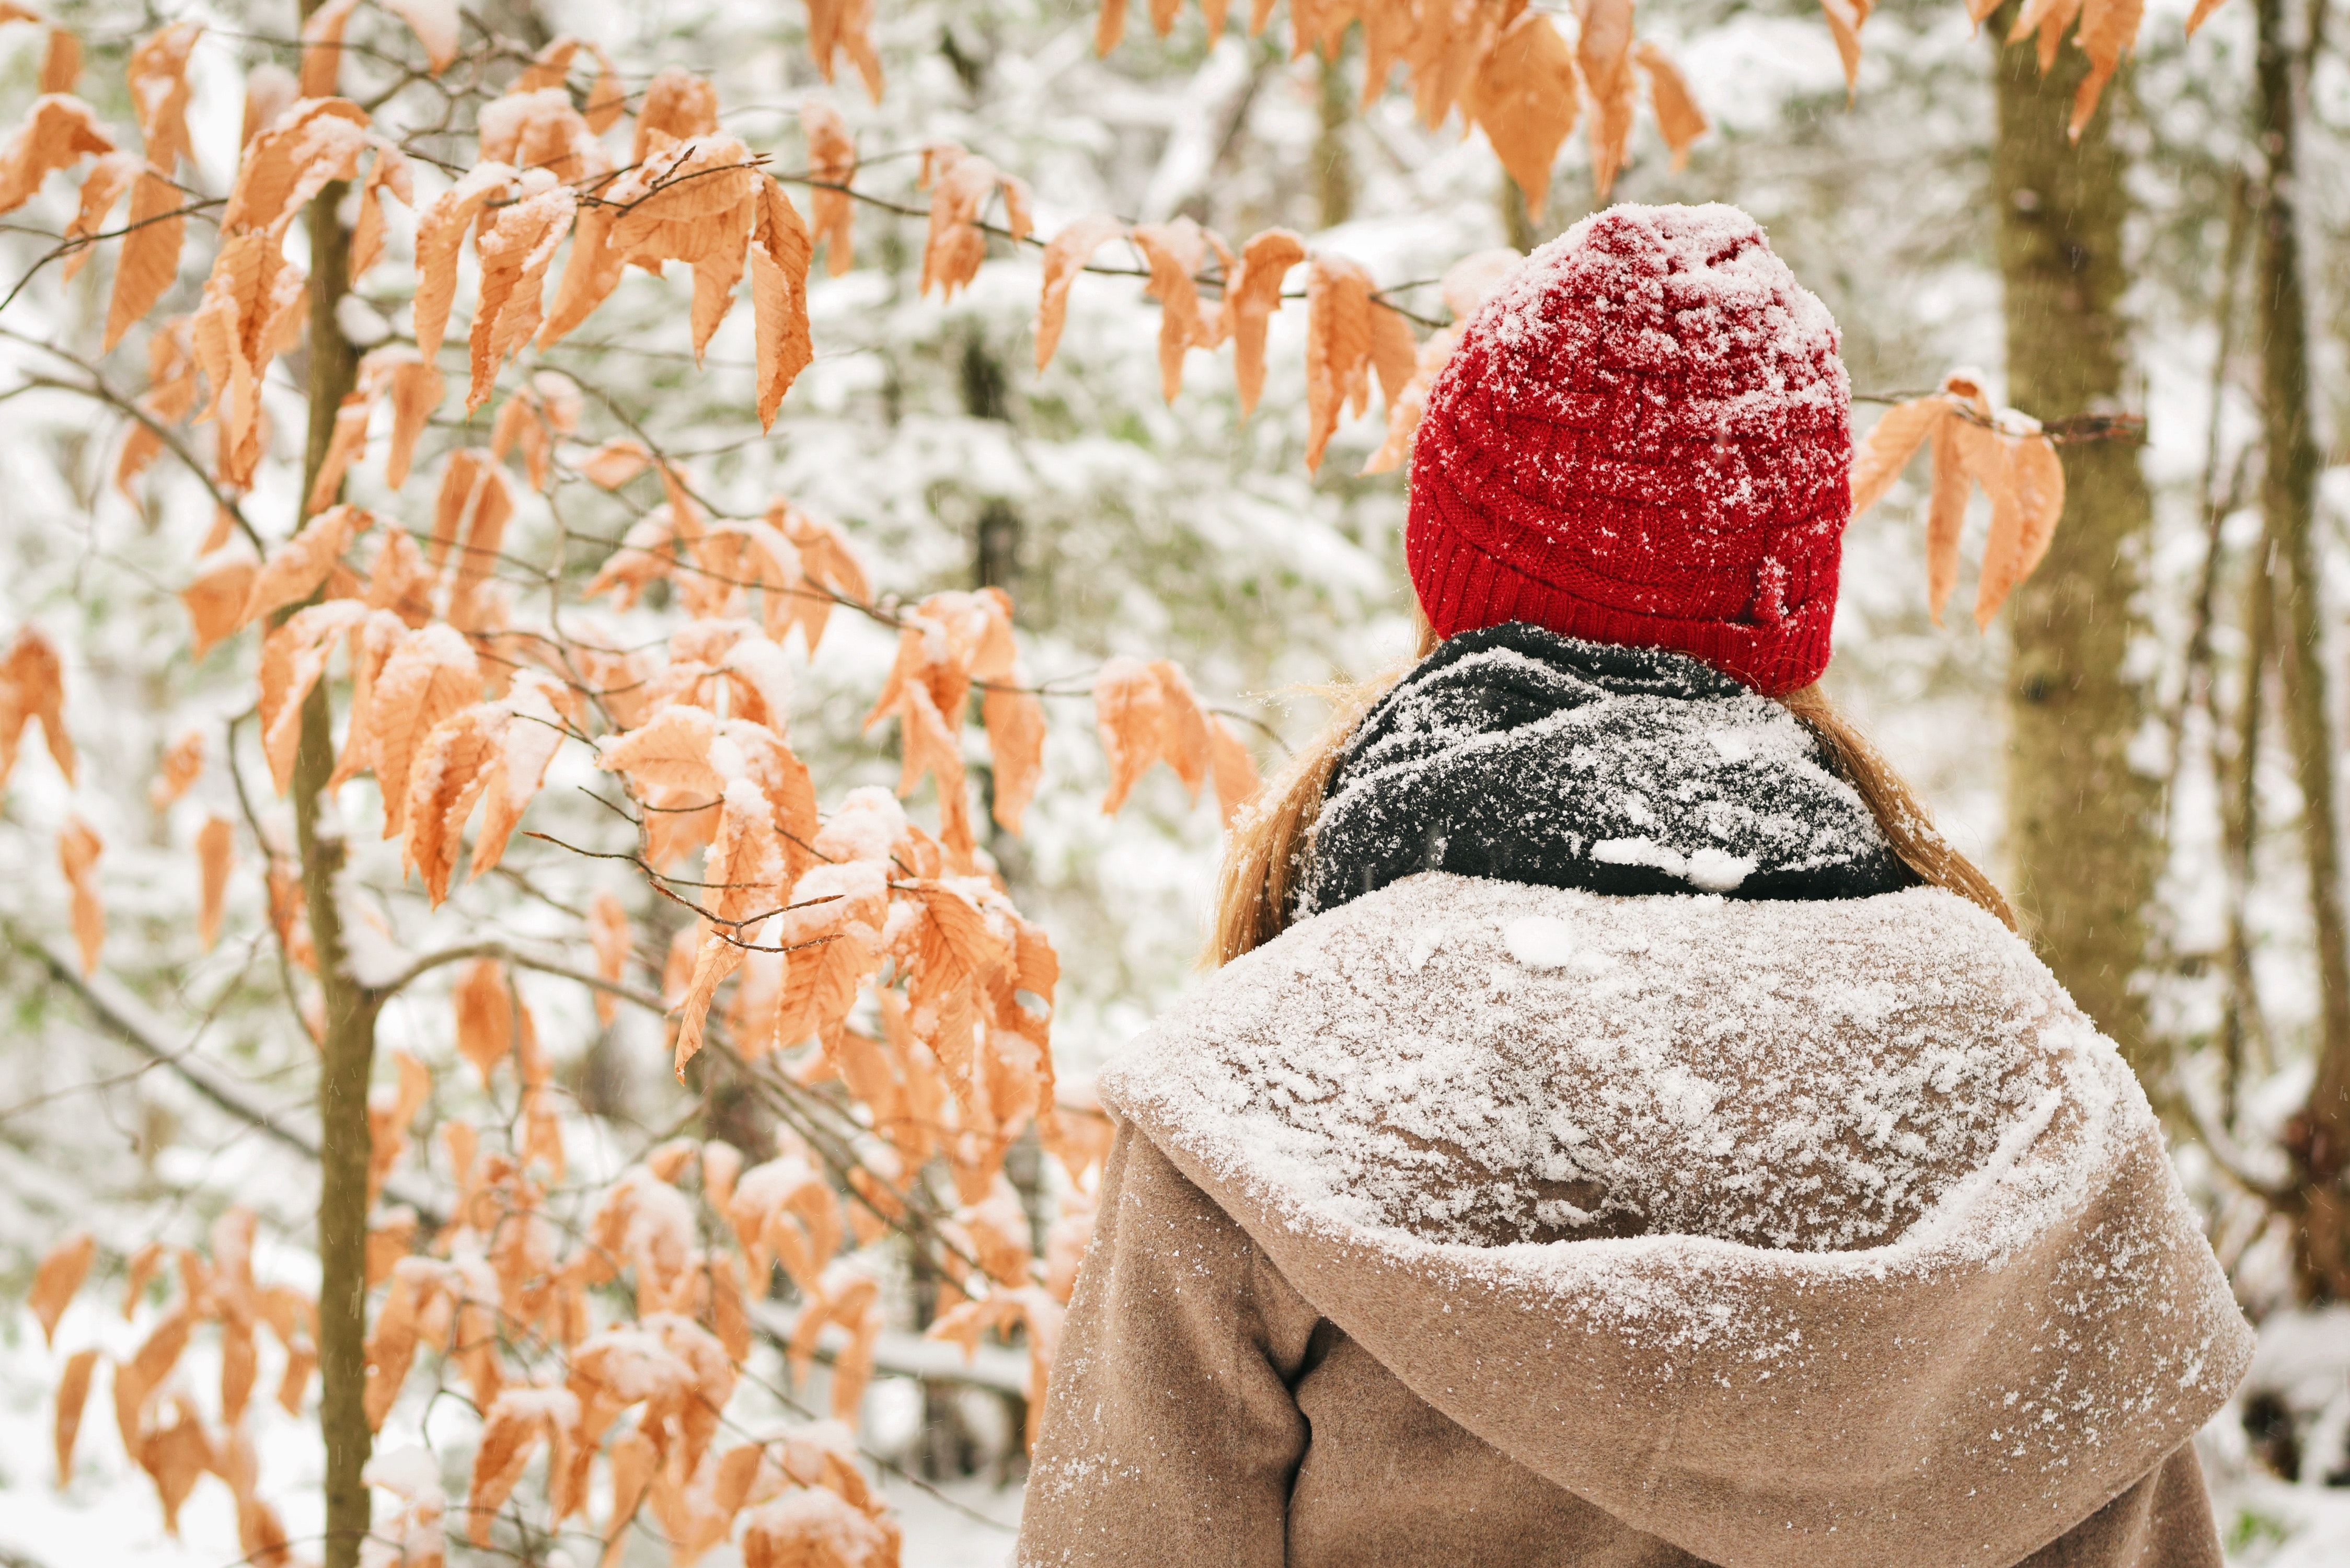
winter, snow, leaf, freezing, frost, tree, plant, outerwear, textile